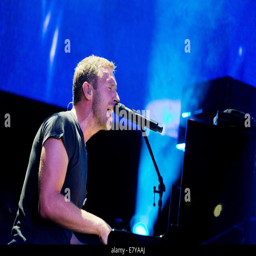
artist , singer , performs on stage during the first of concerts of their world